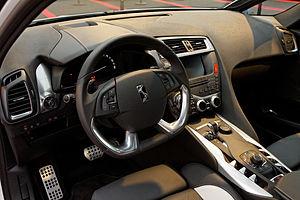
Citroën DS5